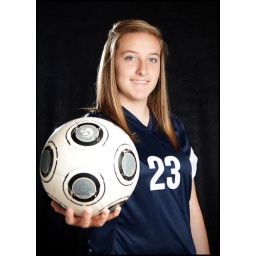
Second attempt at studio lighting against both black and white backgrounds.